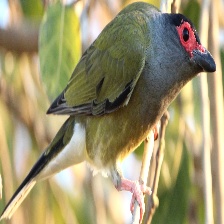
Species: AUSTRALASIAN FIGBIRD
Scientific name: SPHECOTHERES VIEILLOTI